Assassin's Creed

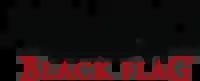
"Assassin's Creed IV: Black Flag" logo

"" was released in October 2013 for the PlayStation 3, Xbox 360, and Wii U and in November 2013 for the PlayStation 4, Xbox One, and Windows. Following the events of "Assassin's Creed III", at the end of which Desmond sacrificed himself to save the Earth, Abstergo retrieved samples from his body to continue exploring the memories of his ancestors. The player character is an unnamed Abstergo employee tasked with analyzing the memories of Edward Kenway, an 18th-century pirate and Connor's grandfather, ostensibly to gather material for an Animus-powered interactive feature film; in reality, Abstergo are searching for the Observatory, a First Civilization structure that allows the user to see through the eyes of a subject to find them anywhere on the planet. As Edward, the player must unravel a conspiracy between high-ranking Templars to manipulate the British and Spanish empires into locating the Sage—later identified as Bartholomew Roberts—who is the only man that can lead them to the Observatory.